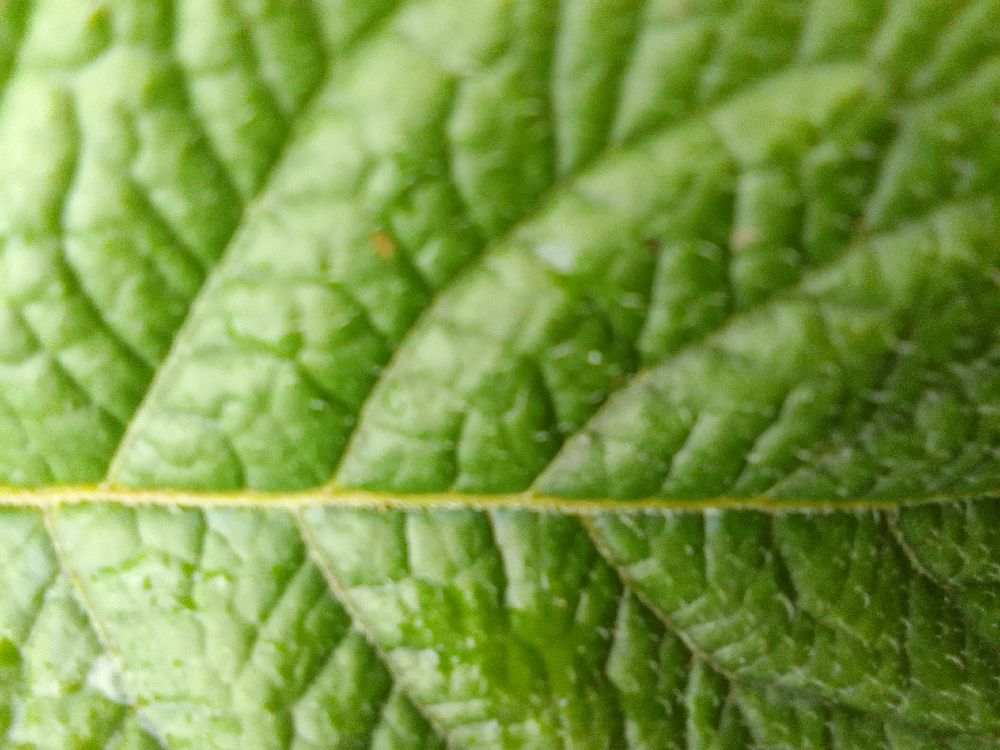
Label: Healthy